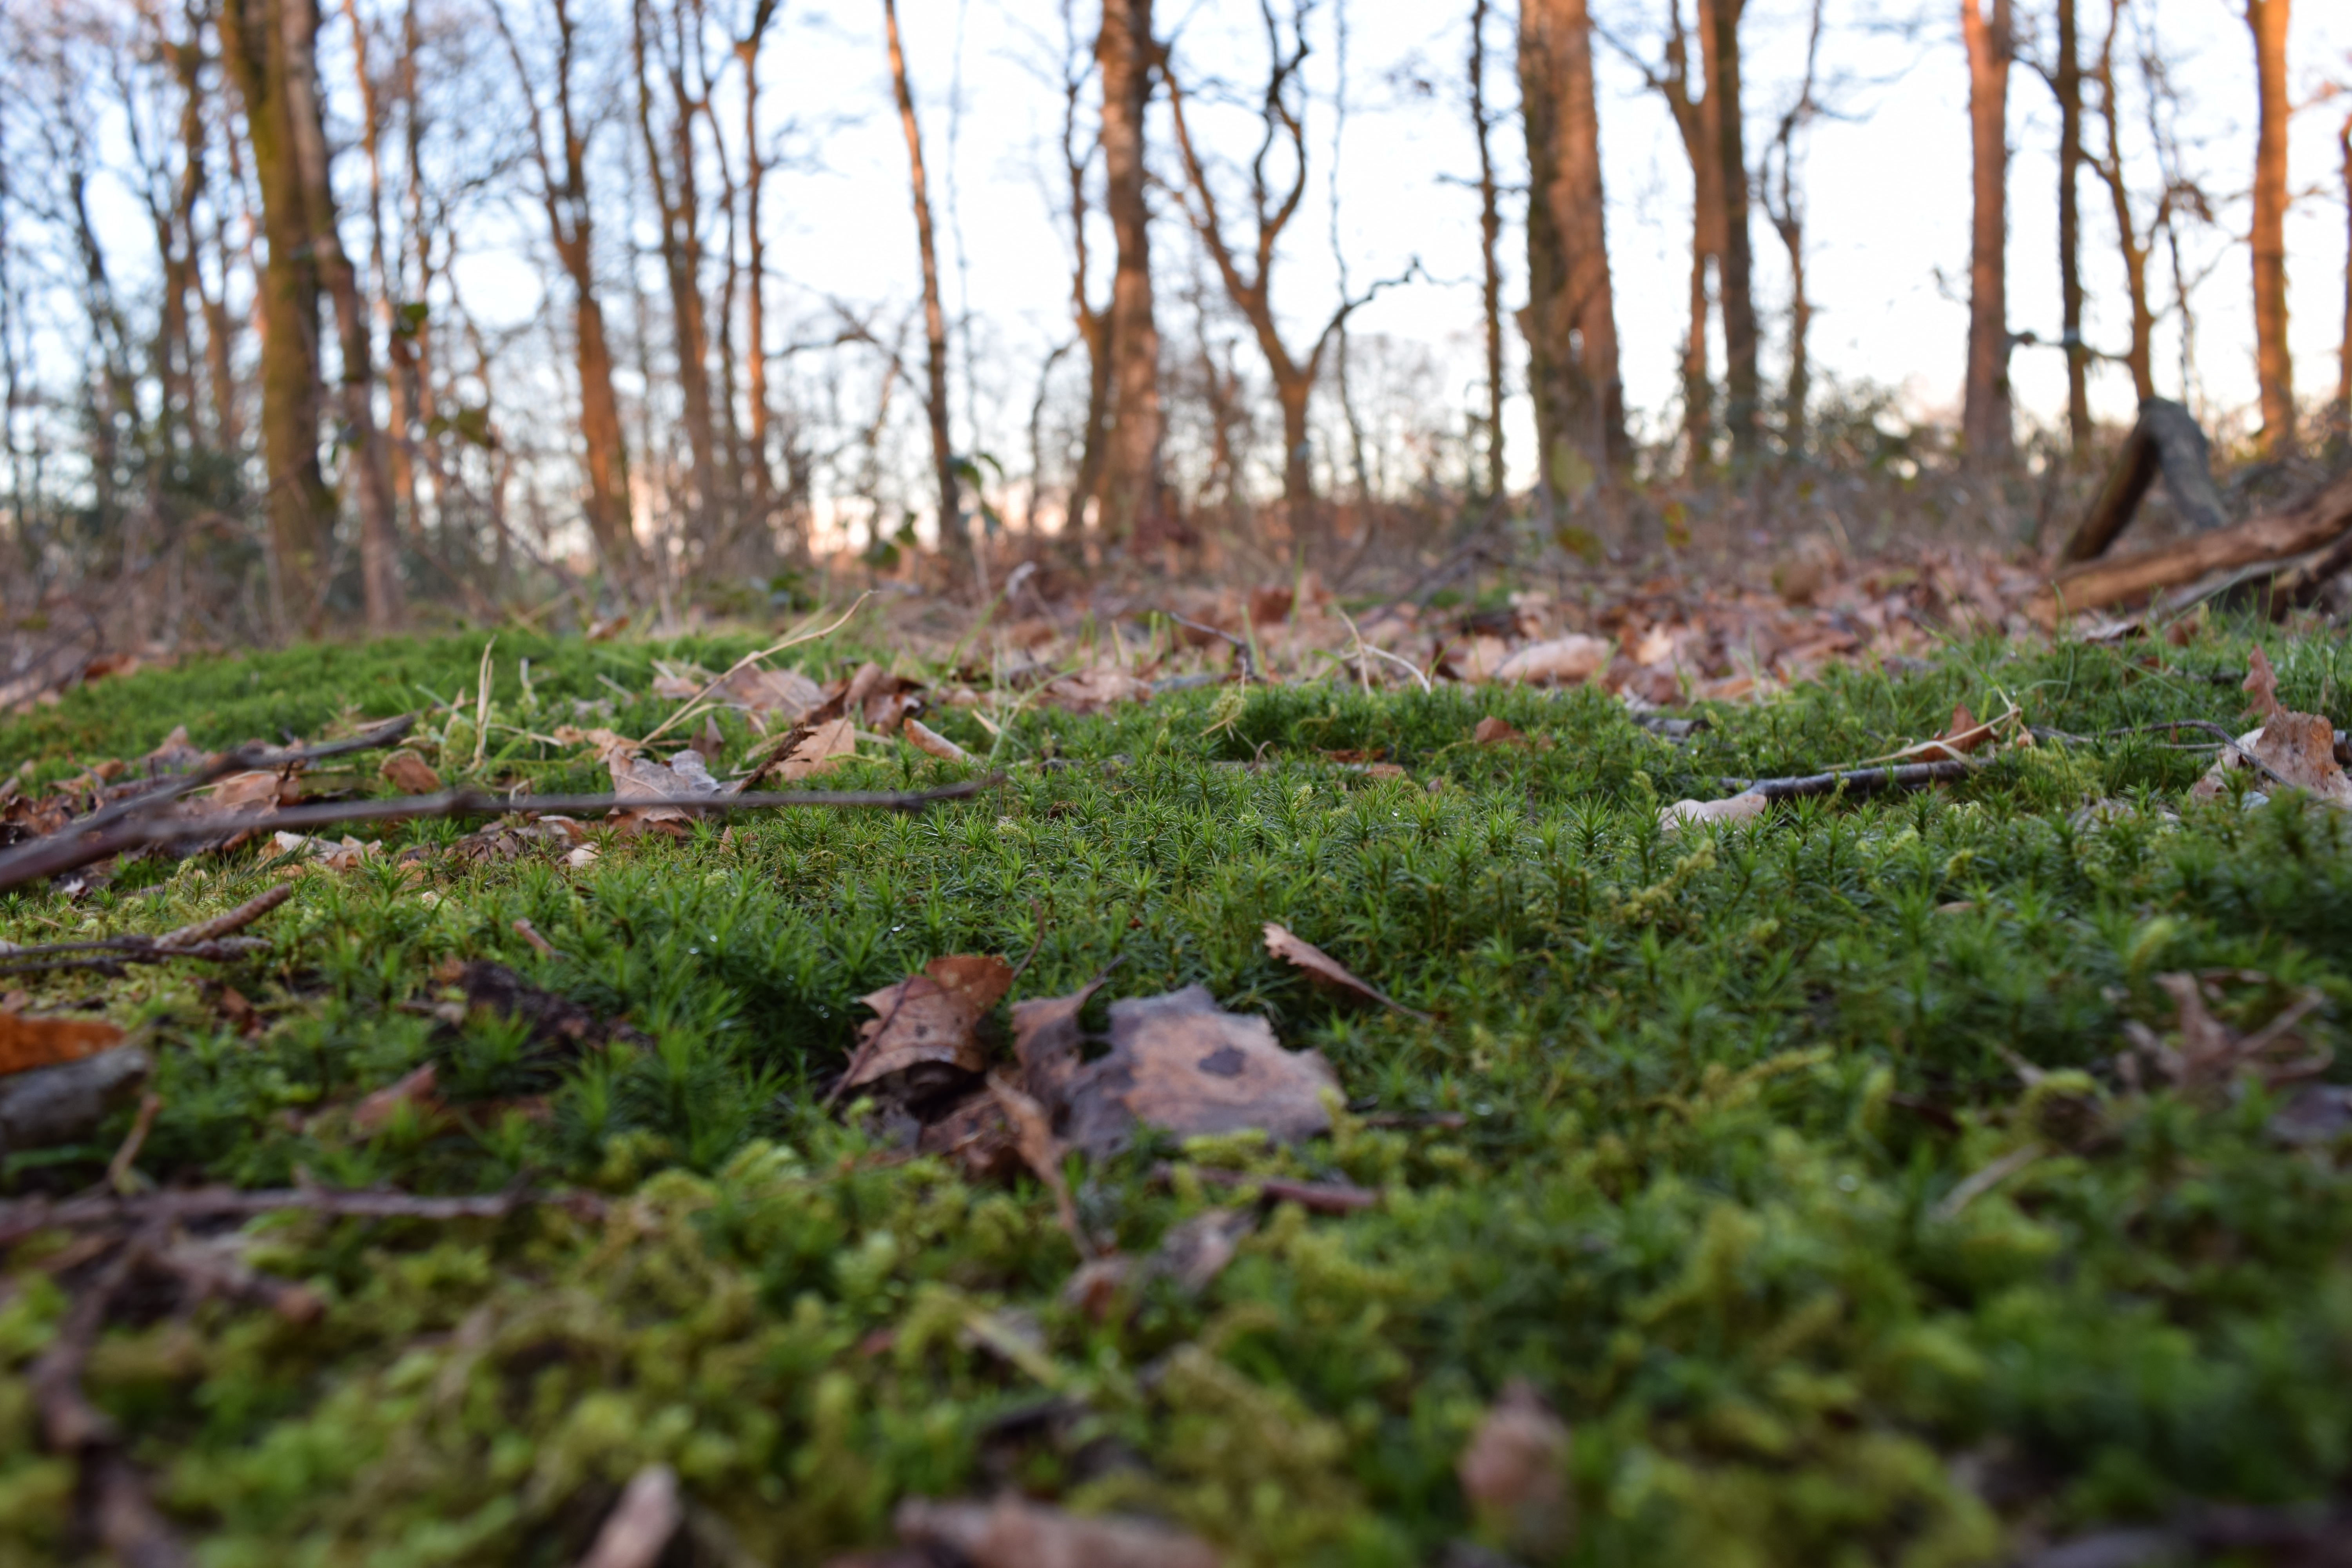
tree, forest, grass, wilderness, trail, leaf, flower, pond, wildlife, stream, autumn, flora, season, wetland, woodland, habitat, natural environment